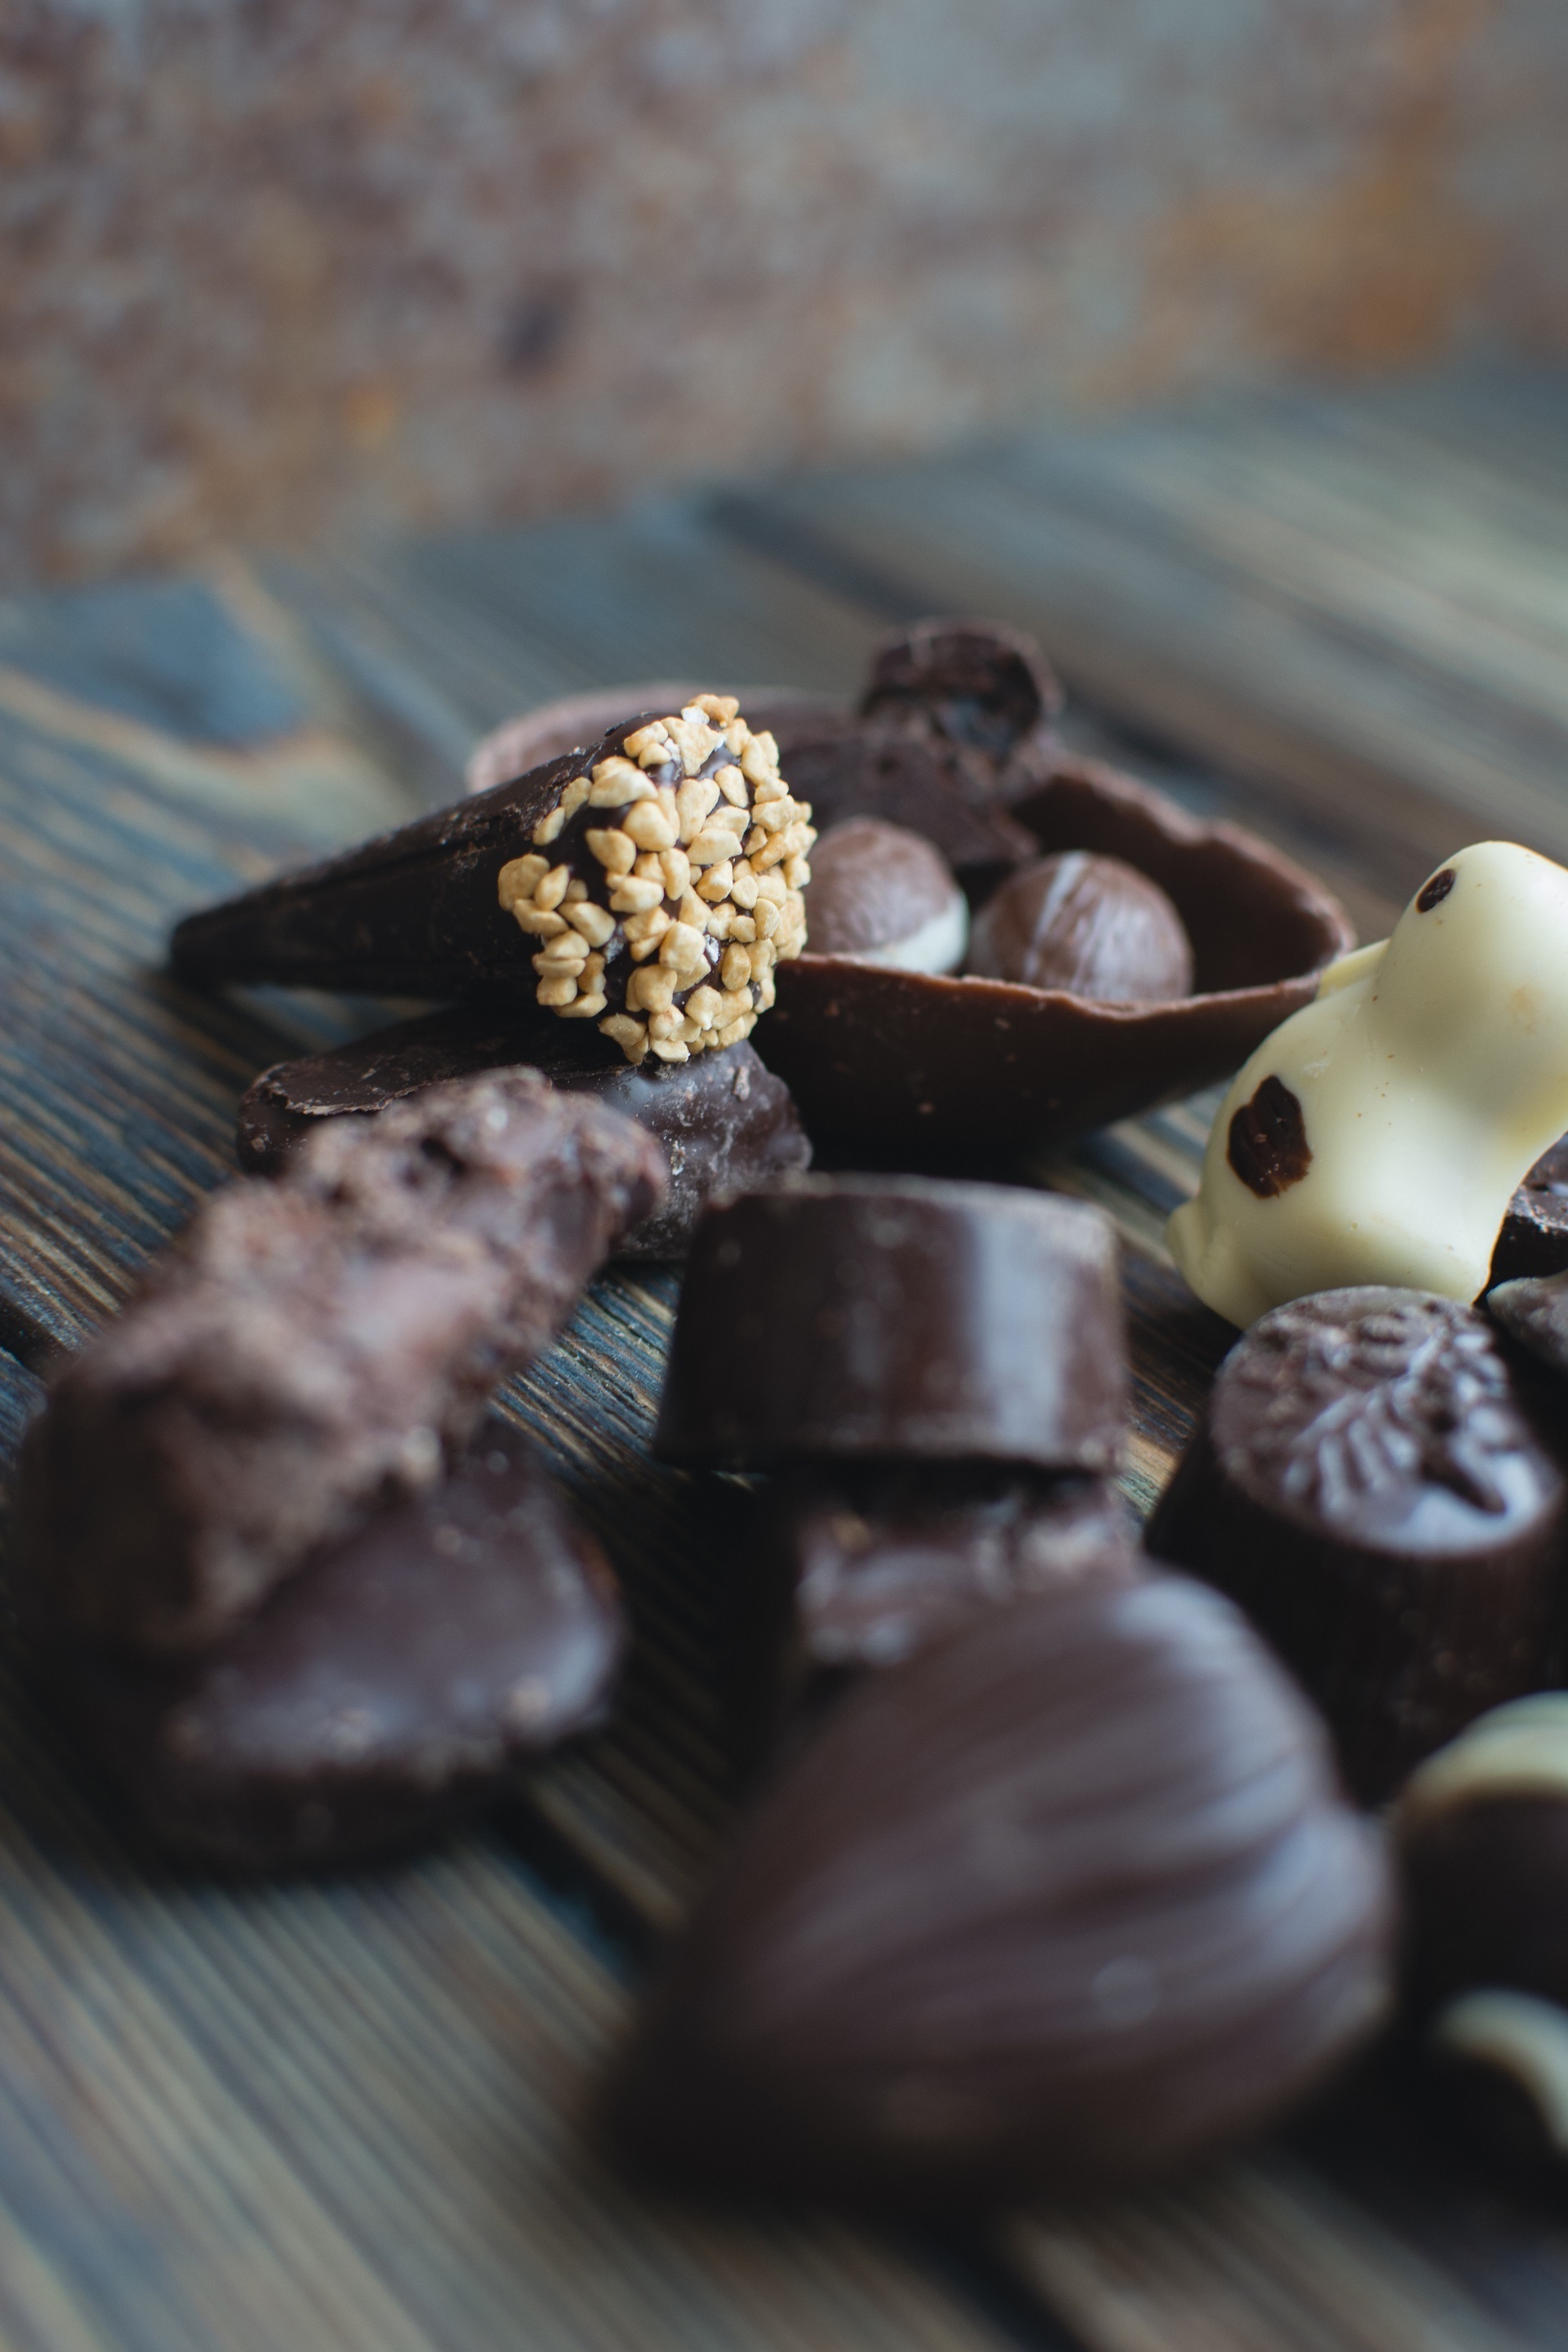
sweet, flower, dark, food, produce, brown, chocolate, baking, gourmet, dessert, delicious, cocoa, sugar, tasty, candy, confection, sweetness, treat, macro photography, flavor, praline, edible mushroom, truffles, snack food, chocolate truffle